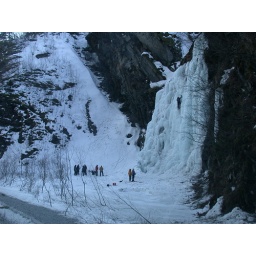
An ice climber makes his way up a vertical wall of ice in a sheltered mountain pass near Bridal Veil Falls.